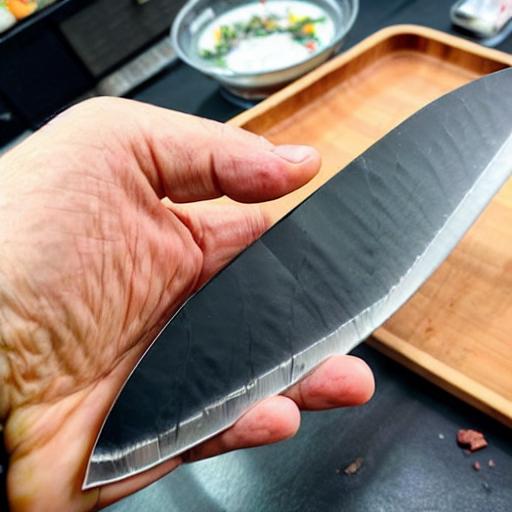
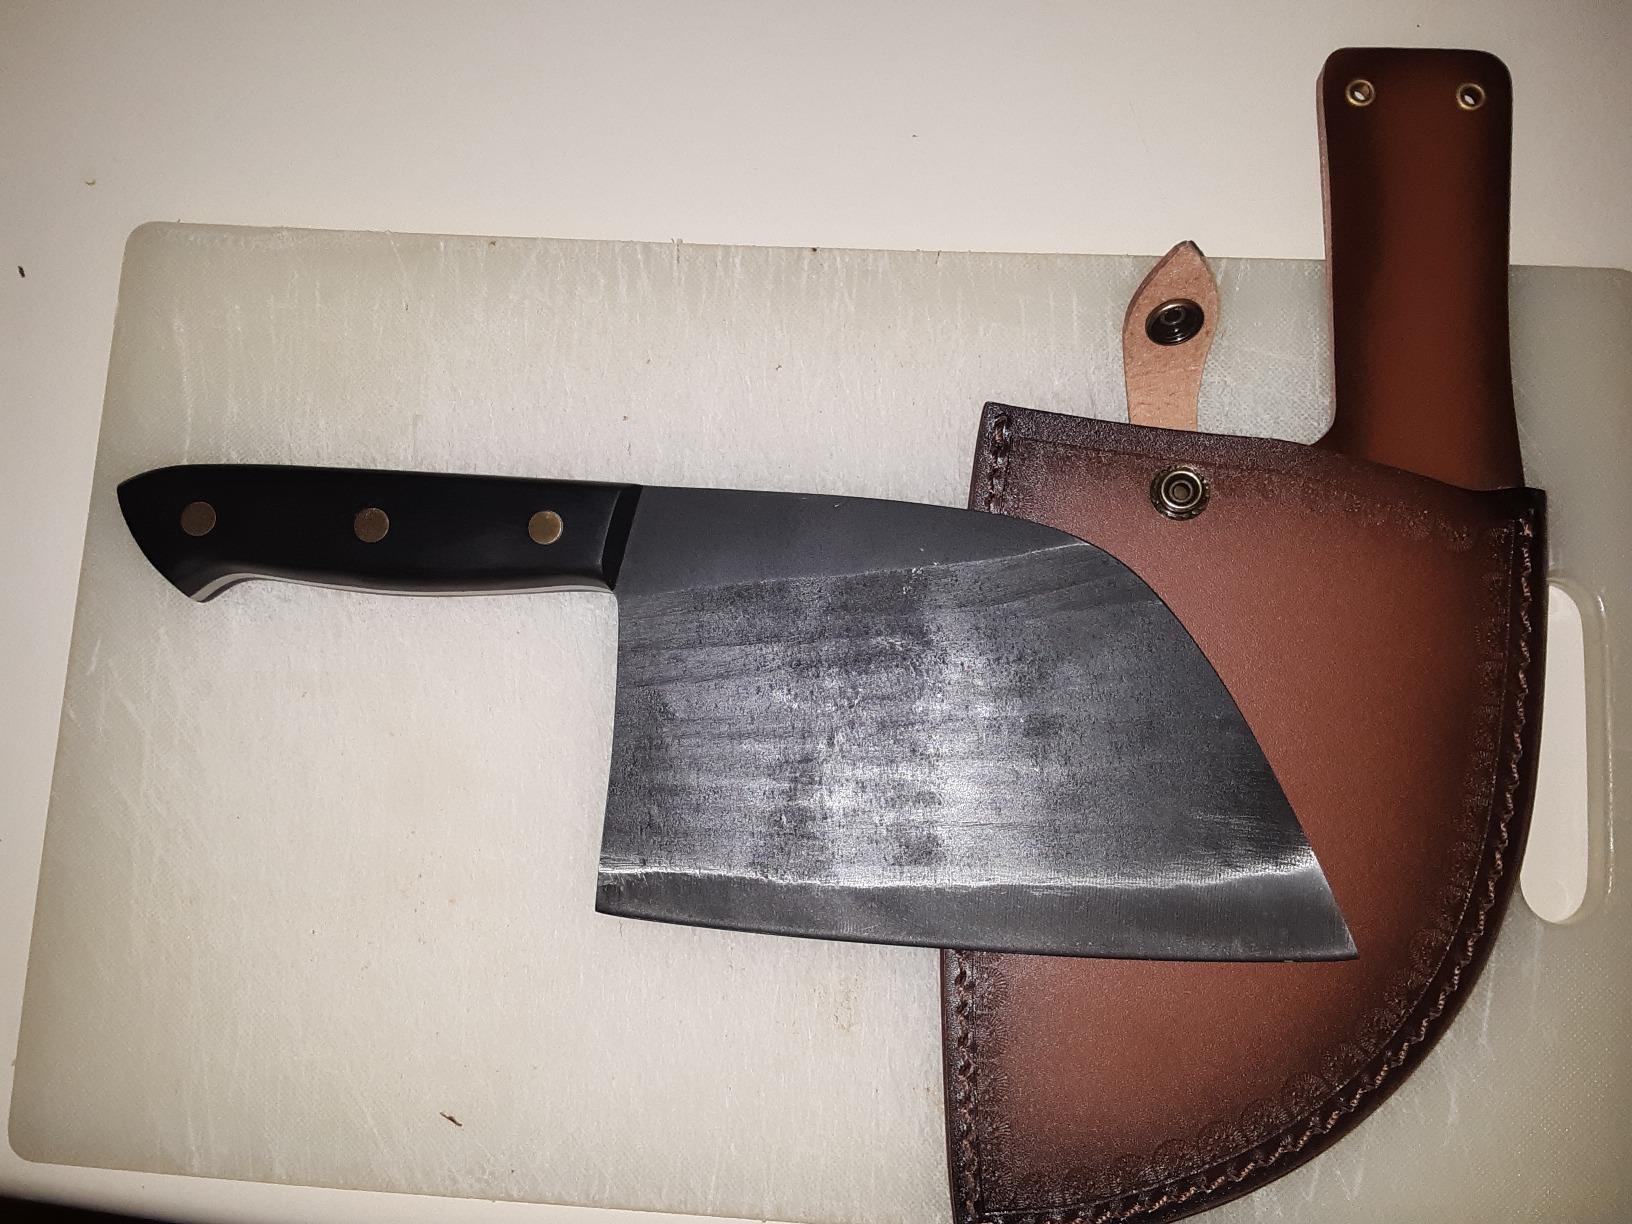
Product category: items_knife
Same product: no